Medan

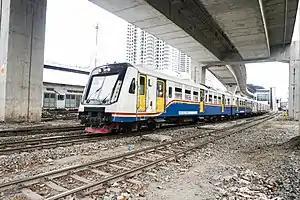
"Sri Lelawangsa" commuter rail departing from Medan station

The Kualanamu International Airport (KNO) opened on 25 July 2013 as a replacement for the Polonia Airport. Located from downtown Medan, it is Indonesia's first airport with a direct rail link to the city. The airport has a passenger terminal, and serves as a hub for Garuda Indonesia, Indonesia AirAsia, Lion Air, Susi Air and Wings Air, with direct domestic flights to many major cities in Sumatra, as well as Java-international flights to locations abroad including Malaysia, Singapore, Thailand, Saudi Arabia, and Sri Lanka.